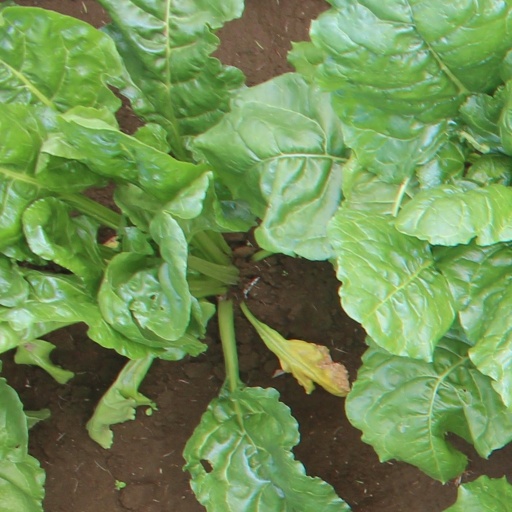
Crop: sugar beet